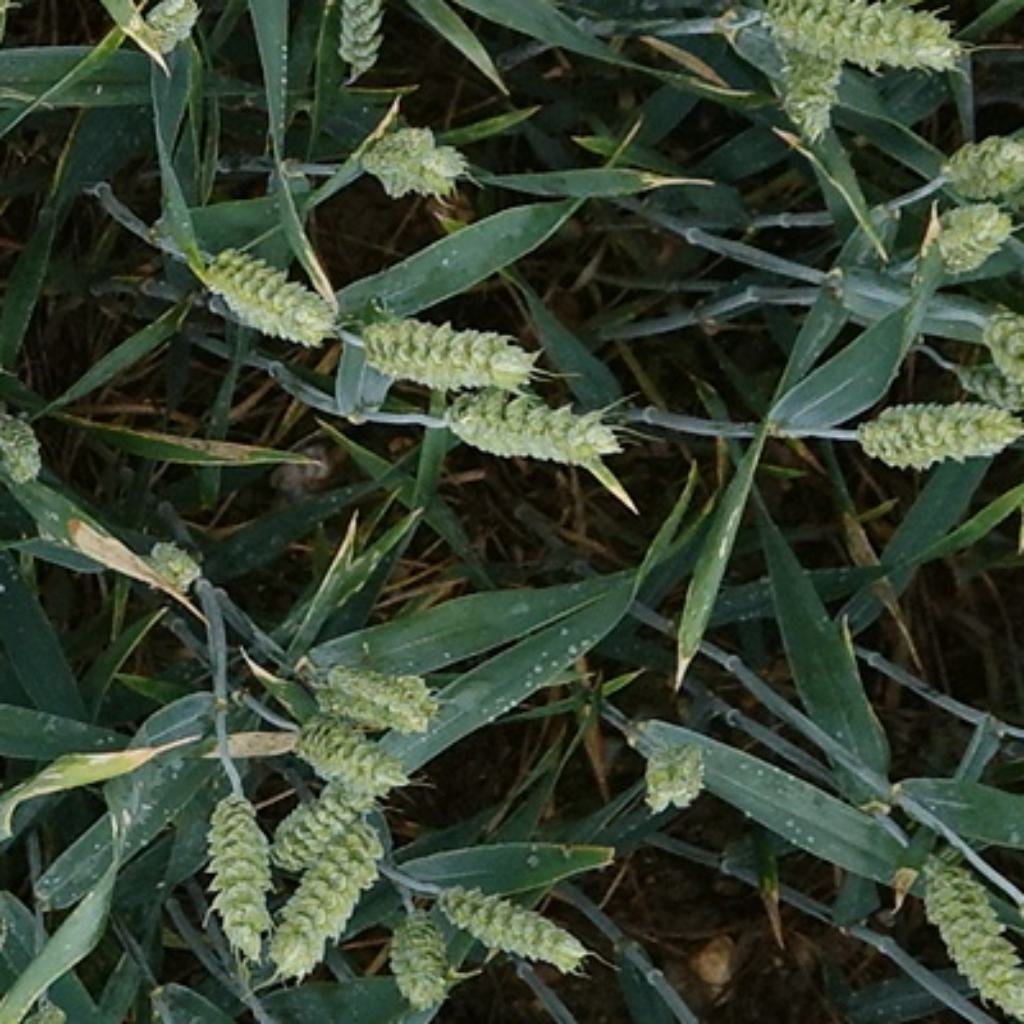
Country: France
Location: Toulouse
Wheat development stage: Filling - Ripening